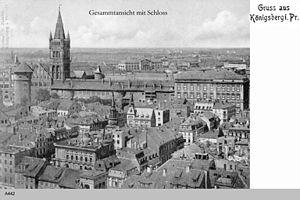
Le château de Königsberg était un château situé à Königsberg, en Prusse-Orientale. Détruit après-guerre, il est remplacé pendant les années 1960 par la Maison des Soviets de Kaliningrad. Le château était constitué d'une cathédrale, d'un musée et de bâtiments administratifs.